Residenzplatz

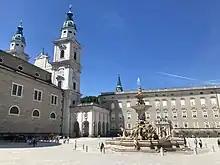
Salzburg Residenzplatz with Cathedral (left) and "Alte Residenz" (right)

Residenzplatz is a large, stately square in the historic centre ("Altstadt") of Salzburg in Austria. Originally named Hauptplatz, it is now named after the "Alte Residenz" (Old Residence) of the Prince-Archbishops of Salzburg. It is one of the city's most popular places to visit.